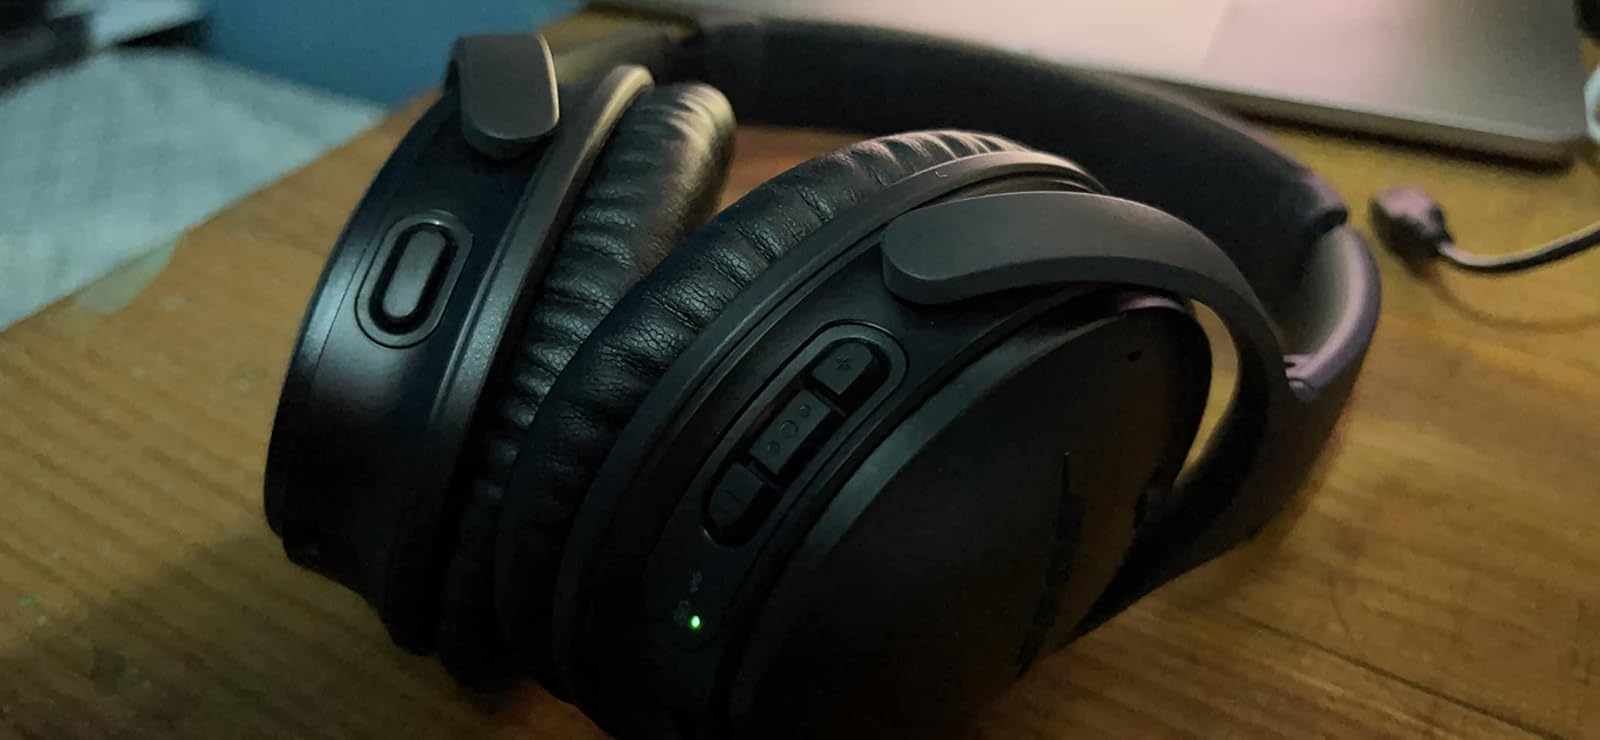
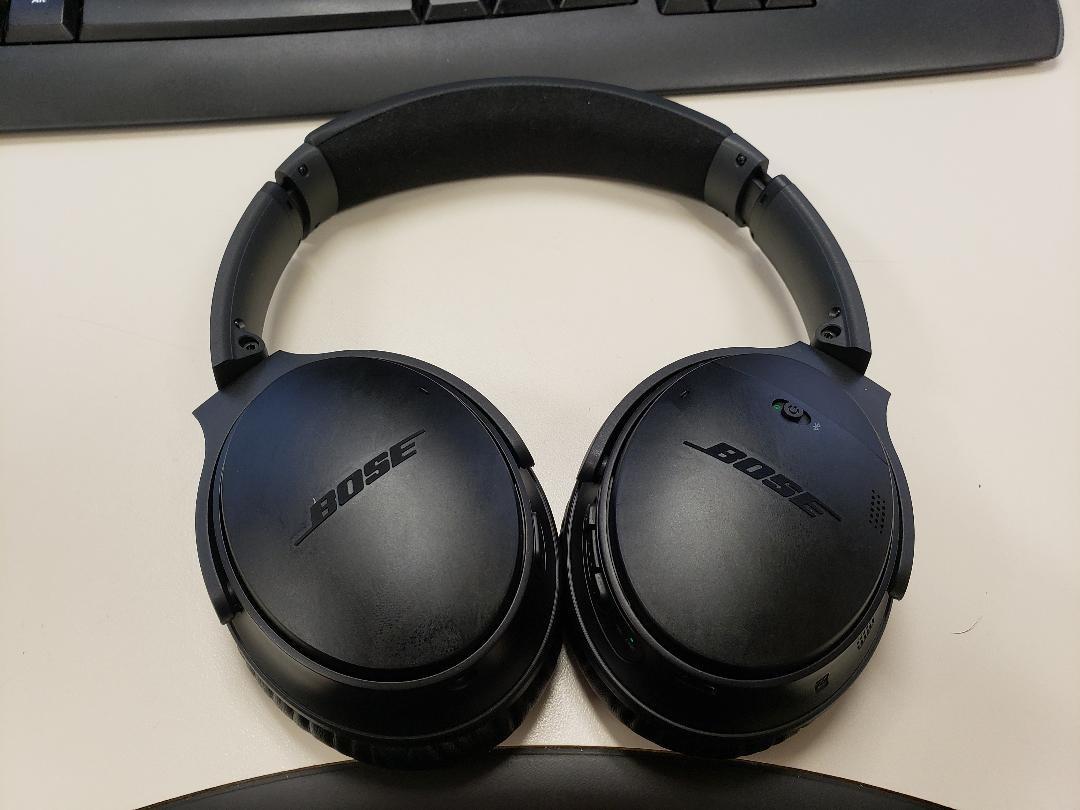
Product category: headphones
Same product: yes